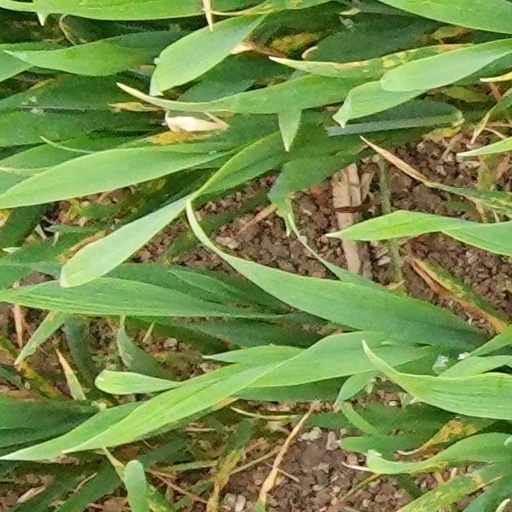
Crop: wheat